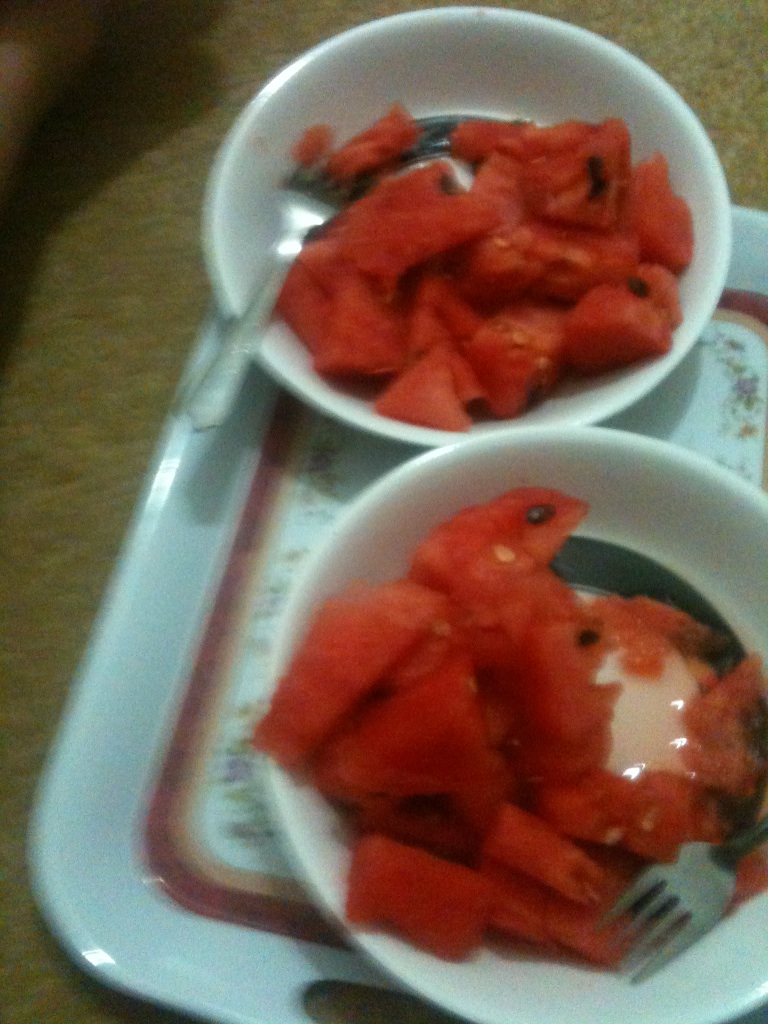Question: What's this?
Answer: watermelon